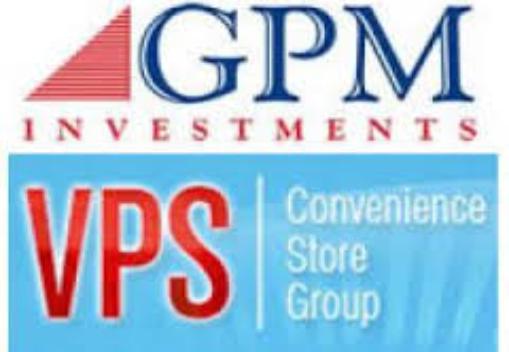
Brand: GPM
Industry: Electronic